Toobeah

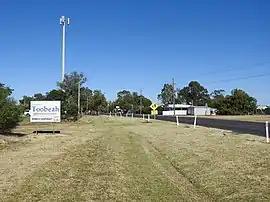
Eastern entrance on the Barwon Highway (2021).

Toobeah, pronounced 'two beer', is a rural town and locality in the Goondiwindi Region, Queensland, Australia. The locality is on the border of Queensland and New South Wales. In the , the locality of Toobeah had a population of 149 people.